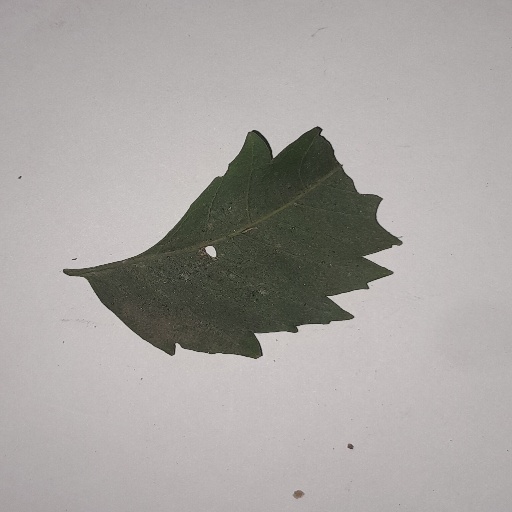
Species: Neem
Leaf condition: Shot Hole Leaf